Hemicellulose

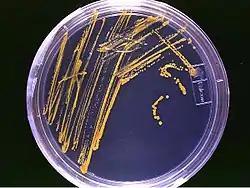
A Petri dish with bacterial colonies on an agar-based growth medium

In the sulfite pulp process the hemicellulose is largely hydrolysed by the acid pulping liquor ending up in the brown liquor where the fermentable hexose sugars (around 2%) can be used for producing ethanol. This process was primarily applied to calcium sulfite brown liquors.